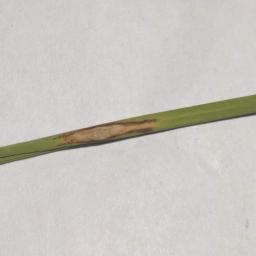
Label: Rice___Leaf_Blast